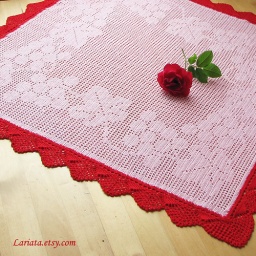
crocheted table runner in pink and red